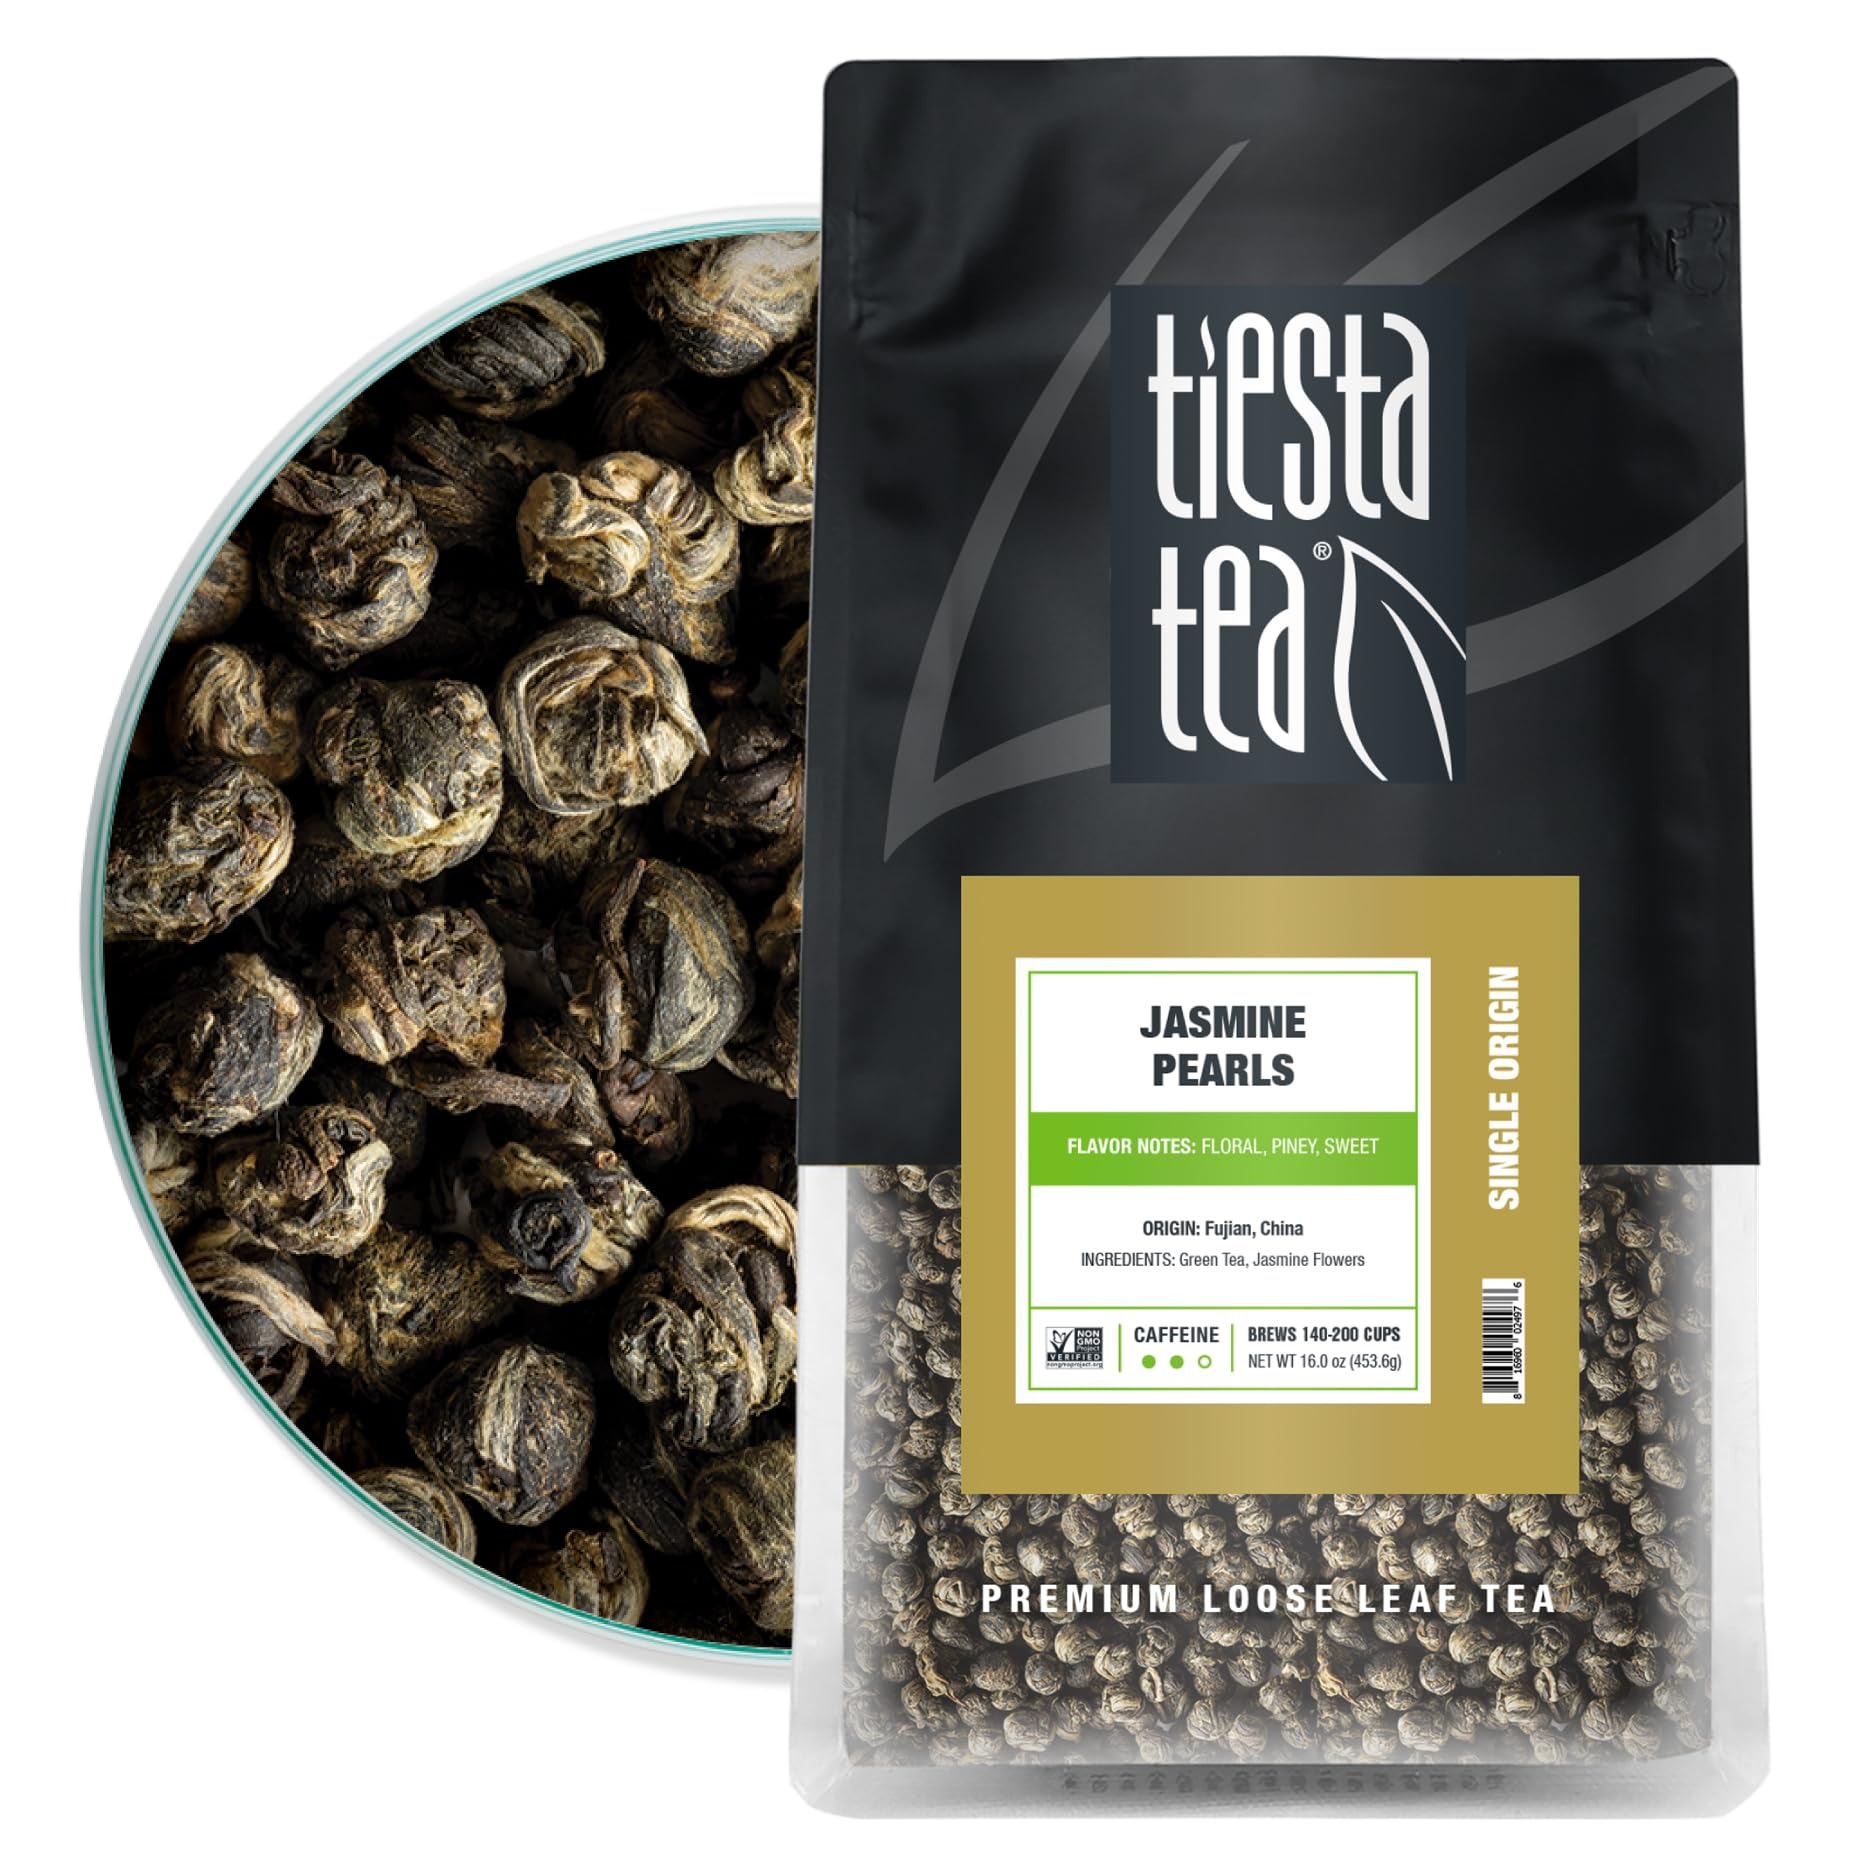
Item Name: Tiesta Tea - Jasmine Pearls Green Tea | Loose Leaf | Single Origin Premium Jasmine from China | Pure Unblended Medium-Caffeinated Blend | Makes Hot or Iced & Up to 200 Cups| 16oz Resealable Bulk Pouch
Bullet Point 1: CHINESE GREEN TEA JASMINE PEARLS: Our Jasmine Pearls green tea is renowned for its sweet and floral flavor, along with its delightful aroma. Crafted with care, loose leaf tea is artfully dried with real jasmine flowers, infusing every pearl with the essence of this fragrant bloom. Each pearl is meticulously rolled by hand, creating a visually stunning and flavorful experience.
Bullet Point 2: SINGLE ORIGIN PREMIUM LOOSE LEAF TEA: Elevate your tea ritual with our meticulously crafted premium loose leaf blend. We've carefully sourced the finest natural ingredients, including green tea, and jasmine flowers, to awaken your senses. As you bid farewell to disposable tea bags, you'll embrace the opulent richness that's visible in the vibrant green leaves, aromatic in its scent, and truly savored in each cup. Taste the difference as quality and flavor converge in every brew.
Bullet Point 3: RESEALABLE BULK POUCH FOR TEA LOVERS: Our charming and reusable pouch is the perfect gift for tea enthusiasts. Offering airtight storage, it ensures that your green loose leaf tea remains cozy and fresh for 140-200 cups. Not only a functional addition to your tea collection, but it also sits beautifully on your countertop, a testament to your passion for fine teas.
Bullet Point 4: EFFORTLESS BREWING: Enjoy a hassle-free brewing experience with our single origin Jasmine green tea. Simply scoop 1.5 tsp of this delightful loose leaf tea blend for every 8 oz of hot water at 195 degrees Fahrenheit. Allow it to steep for 3-5 minutes to release the full spectrum of flavors. Then, savor the moment as you remove the tea leaves and indulge in your perfectly steeped cup. It's the ideal way to appreciate the rich and aromatic notes of our premium blend.
Bullet Point 5: SEASONAL FLAVORS: Tiesta Tea’s loose-leaf blends are crafted to complement the vibrant, sunny days of Spring and Summer. These refreshing and aromatic flavors are perfect for sipping on warm afternoons, whether you’re unwinding at home or enjoying time outdoors with friends.
Value: 16.0
Unit: Ounce

Price: 80